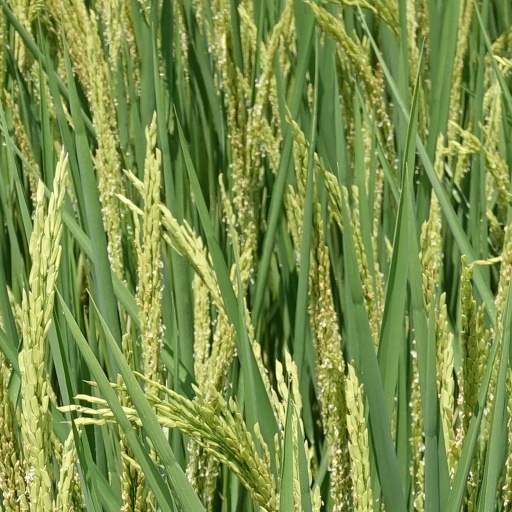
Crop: rice